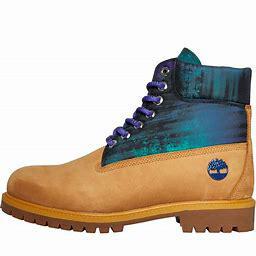
Brand: Timberland
Model: 6